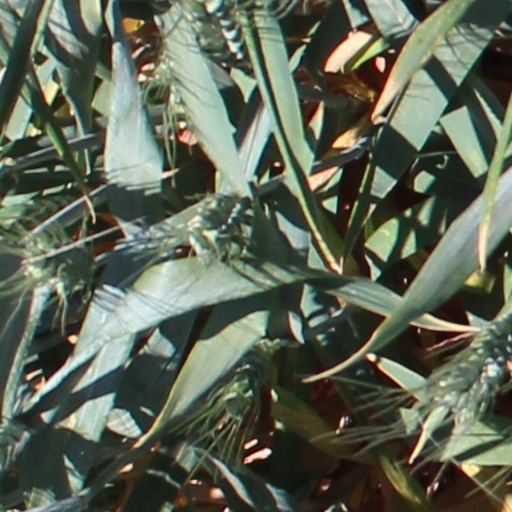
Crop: wheat